Sammakka Saralamma Jatara

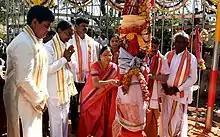
Former Telangana Chief Minister K. Chandrashekar Rao visiting the Sammakka Sarakka Jatara

This Jatara is held Biannually i.e once in two years for four days. It starts with the arrival of the goddesses to Gaddelu in Medaram and ends with their vanapravēsham (entry into the forest).